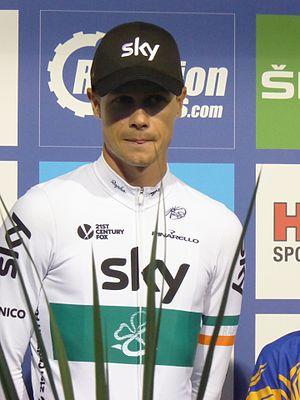
La saison 2016 de l'équipe cycliste Sky est la septième de cette équipe. Cette saison est marquée par la troisième victoire de Christopher Froome au Tour de France. Parmi les autres succès importants de l'année, Wout Poels gagne Liège-Bastogne-Liège, Geraint Thomas Paris-Nice et Froome le Critérium du Dauphiné. Ce dernier se classe également deuxième du Tour d'Espagne, et finit la saison à la deuxième place du World Tour, tandis que Sky est troisième du classement par équipes.